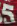
Number: 5